Message in a bottle

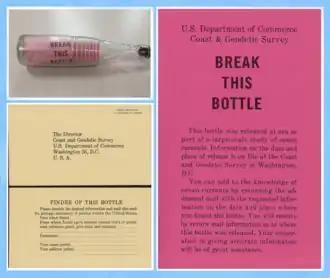
This bottle and its contents (sample postcard and insert shown above) were launched in 1959 by the United States Coast and Geodetic Survey and were found in 2013.

A message in a bottle (abbrev. MIB) is a form of communication in which a message is sealed in a container (typically a bottle) and released into a conveyance medium (typically a body of water).